Gardenstown

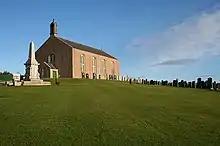
Gamrie Parish Church, built in 1830

A church was built in 1830, the work of William Robertson, replacing the old church of St John, and the parish of Gardenstown was separated from Gamrie on 16 March 1885. In 1953, heavy flooding washed away two houses in the village.